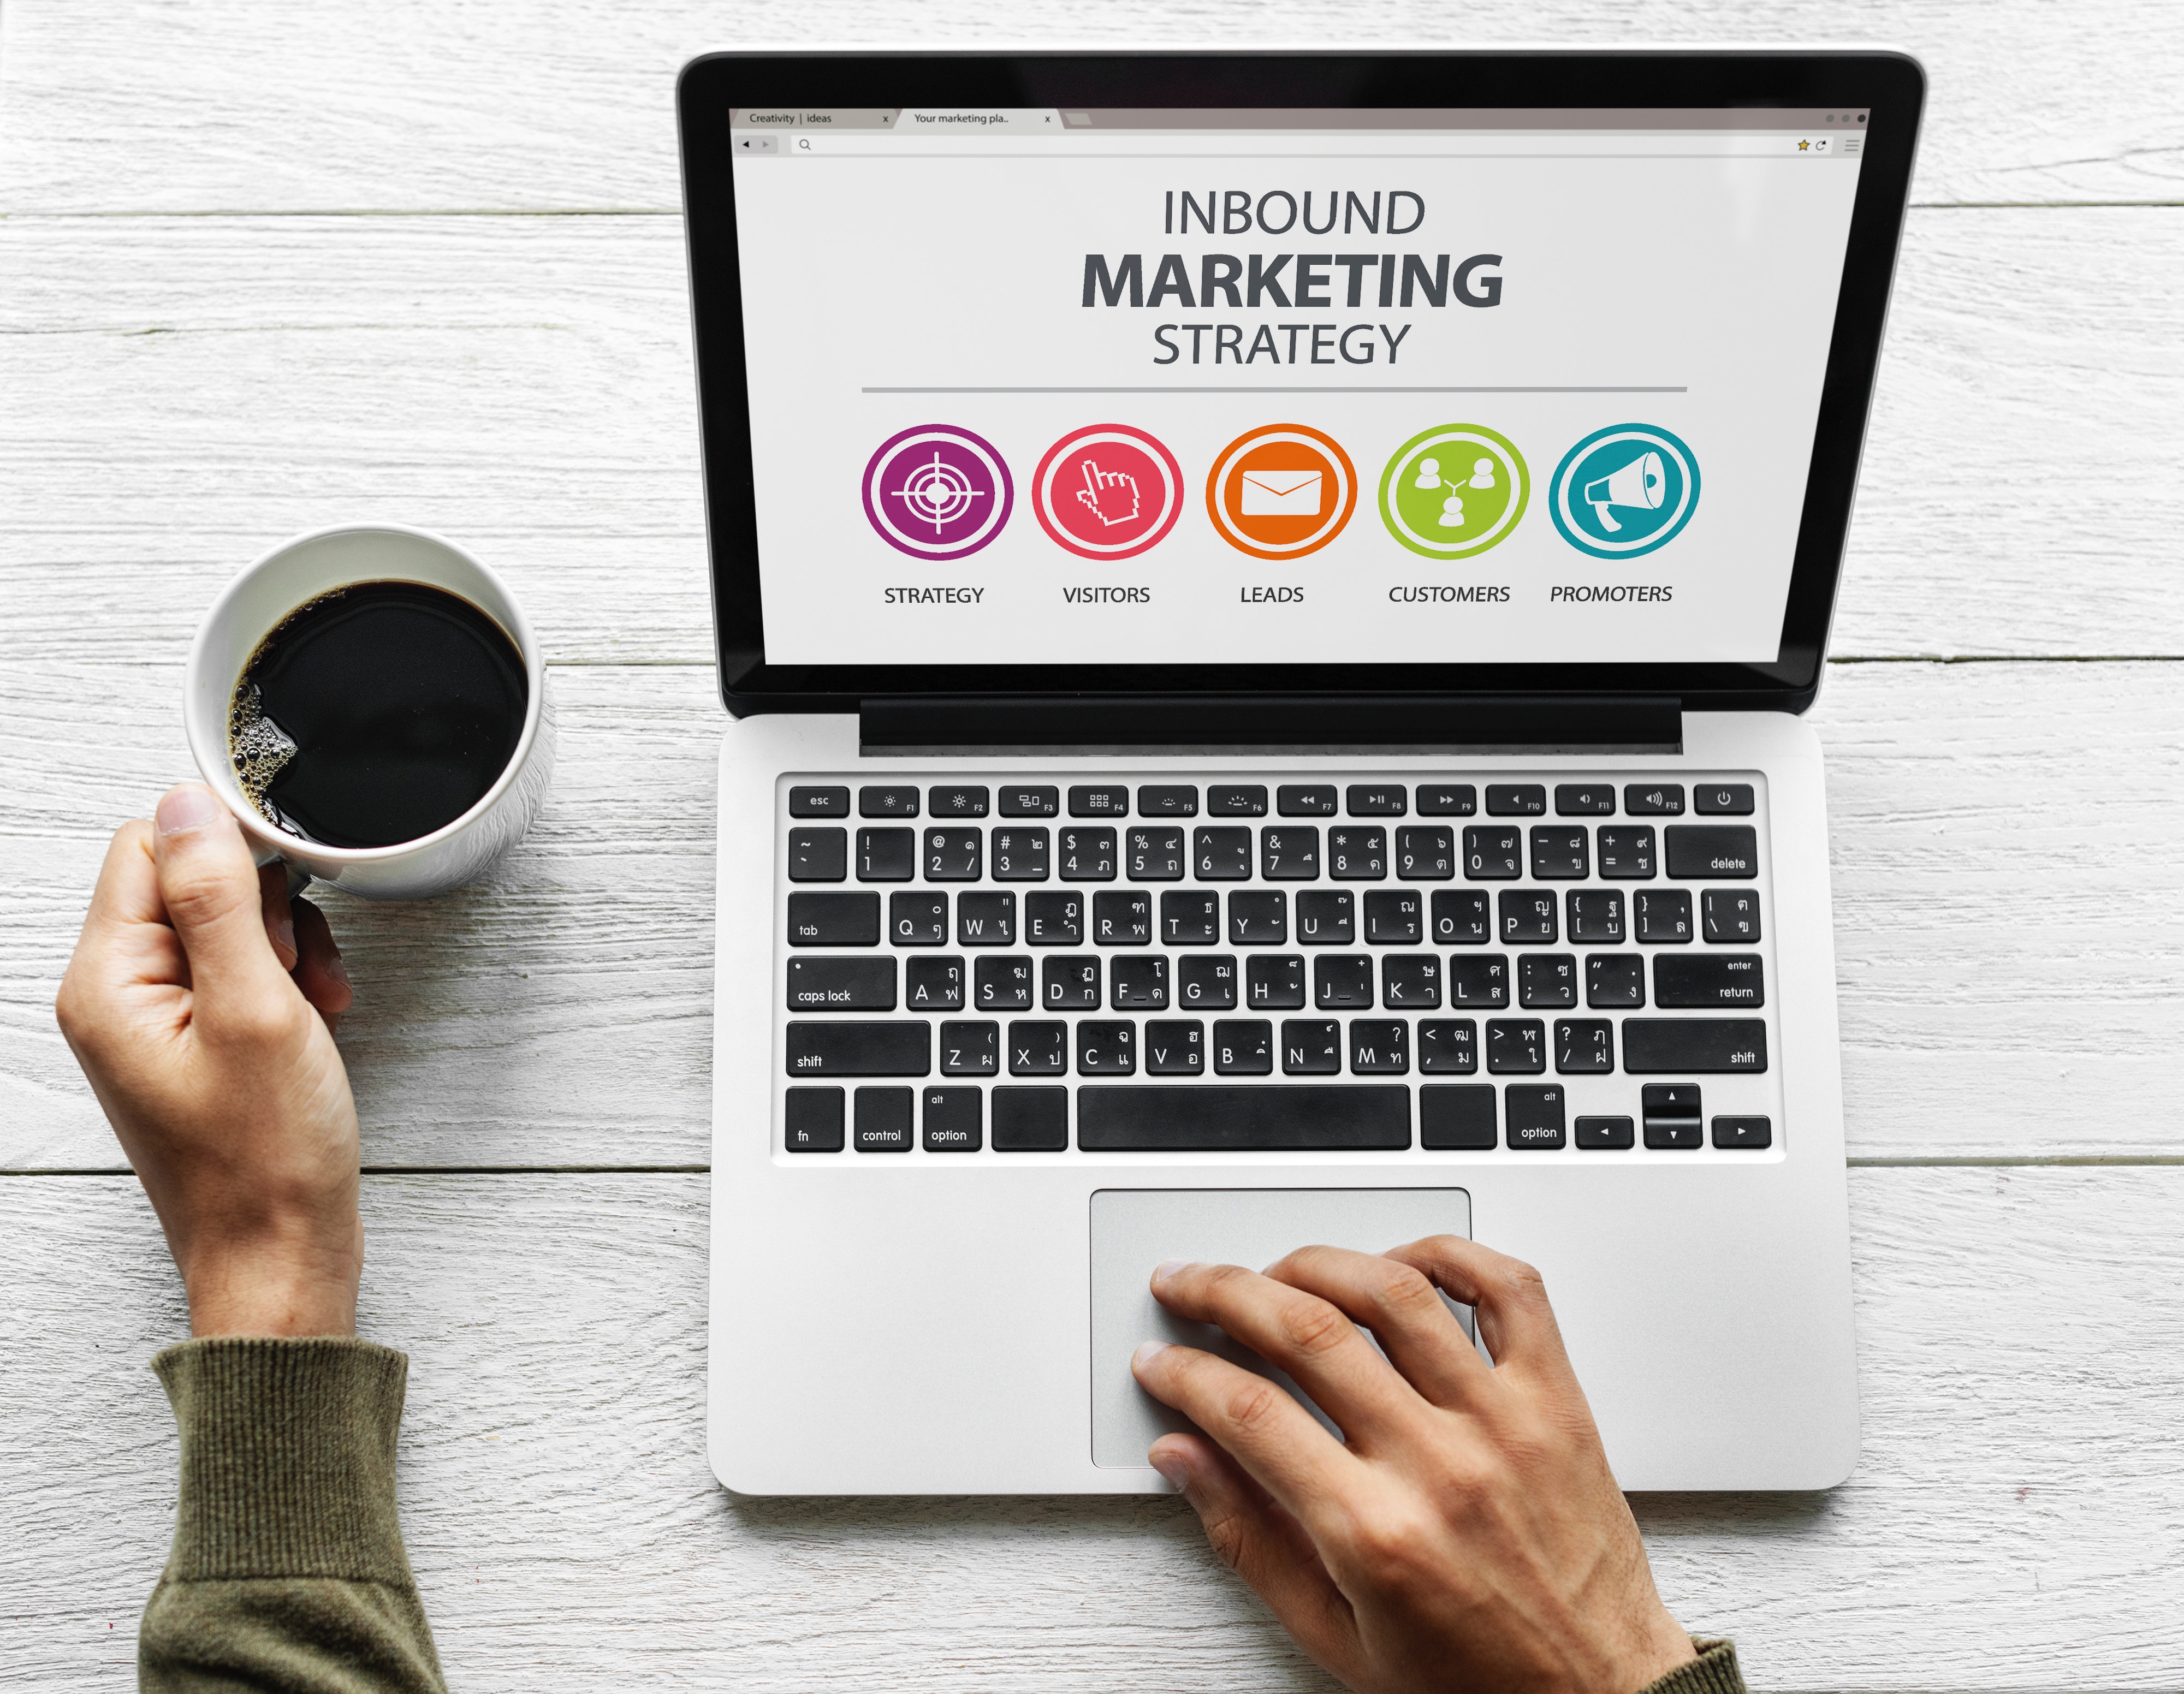
product, technology, text, electronic device, finger, computer keyboard, font, hand, laptop, gadget, design, website, computer, multimedia, touchpad, brand, gesture, learning, input device, office equipment, advertising, netbook, desk, logo, space bar, output device